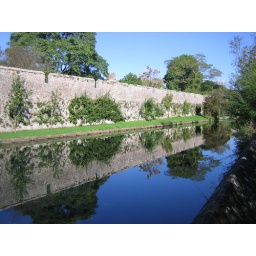
Fruit trees against the wall